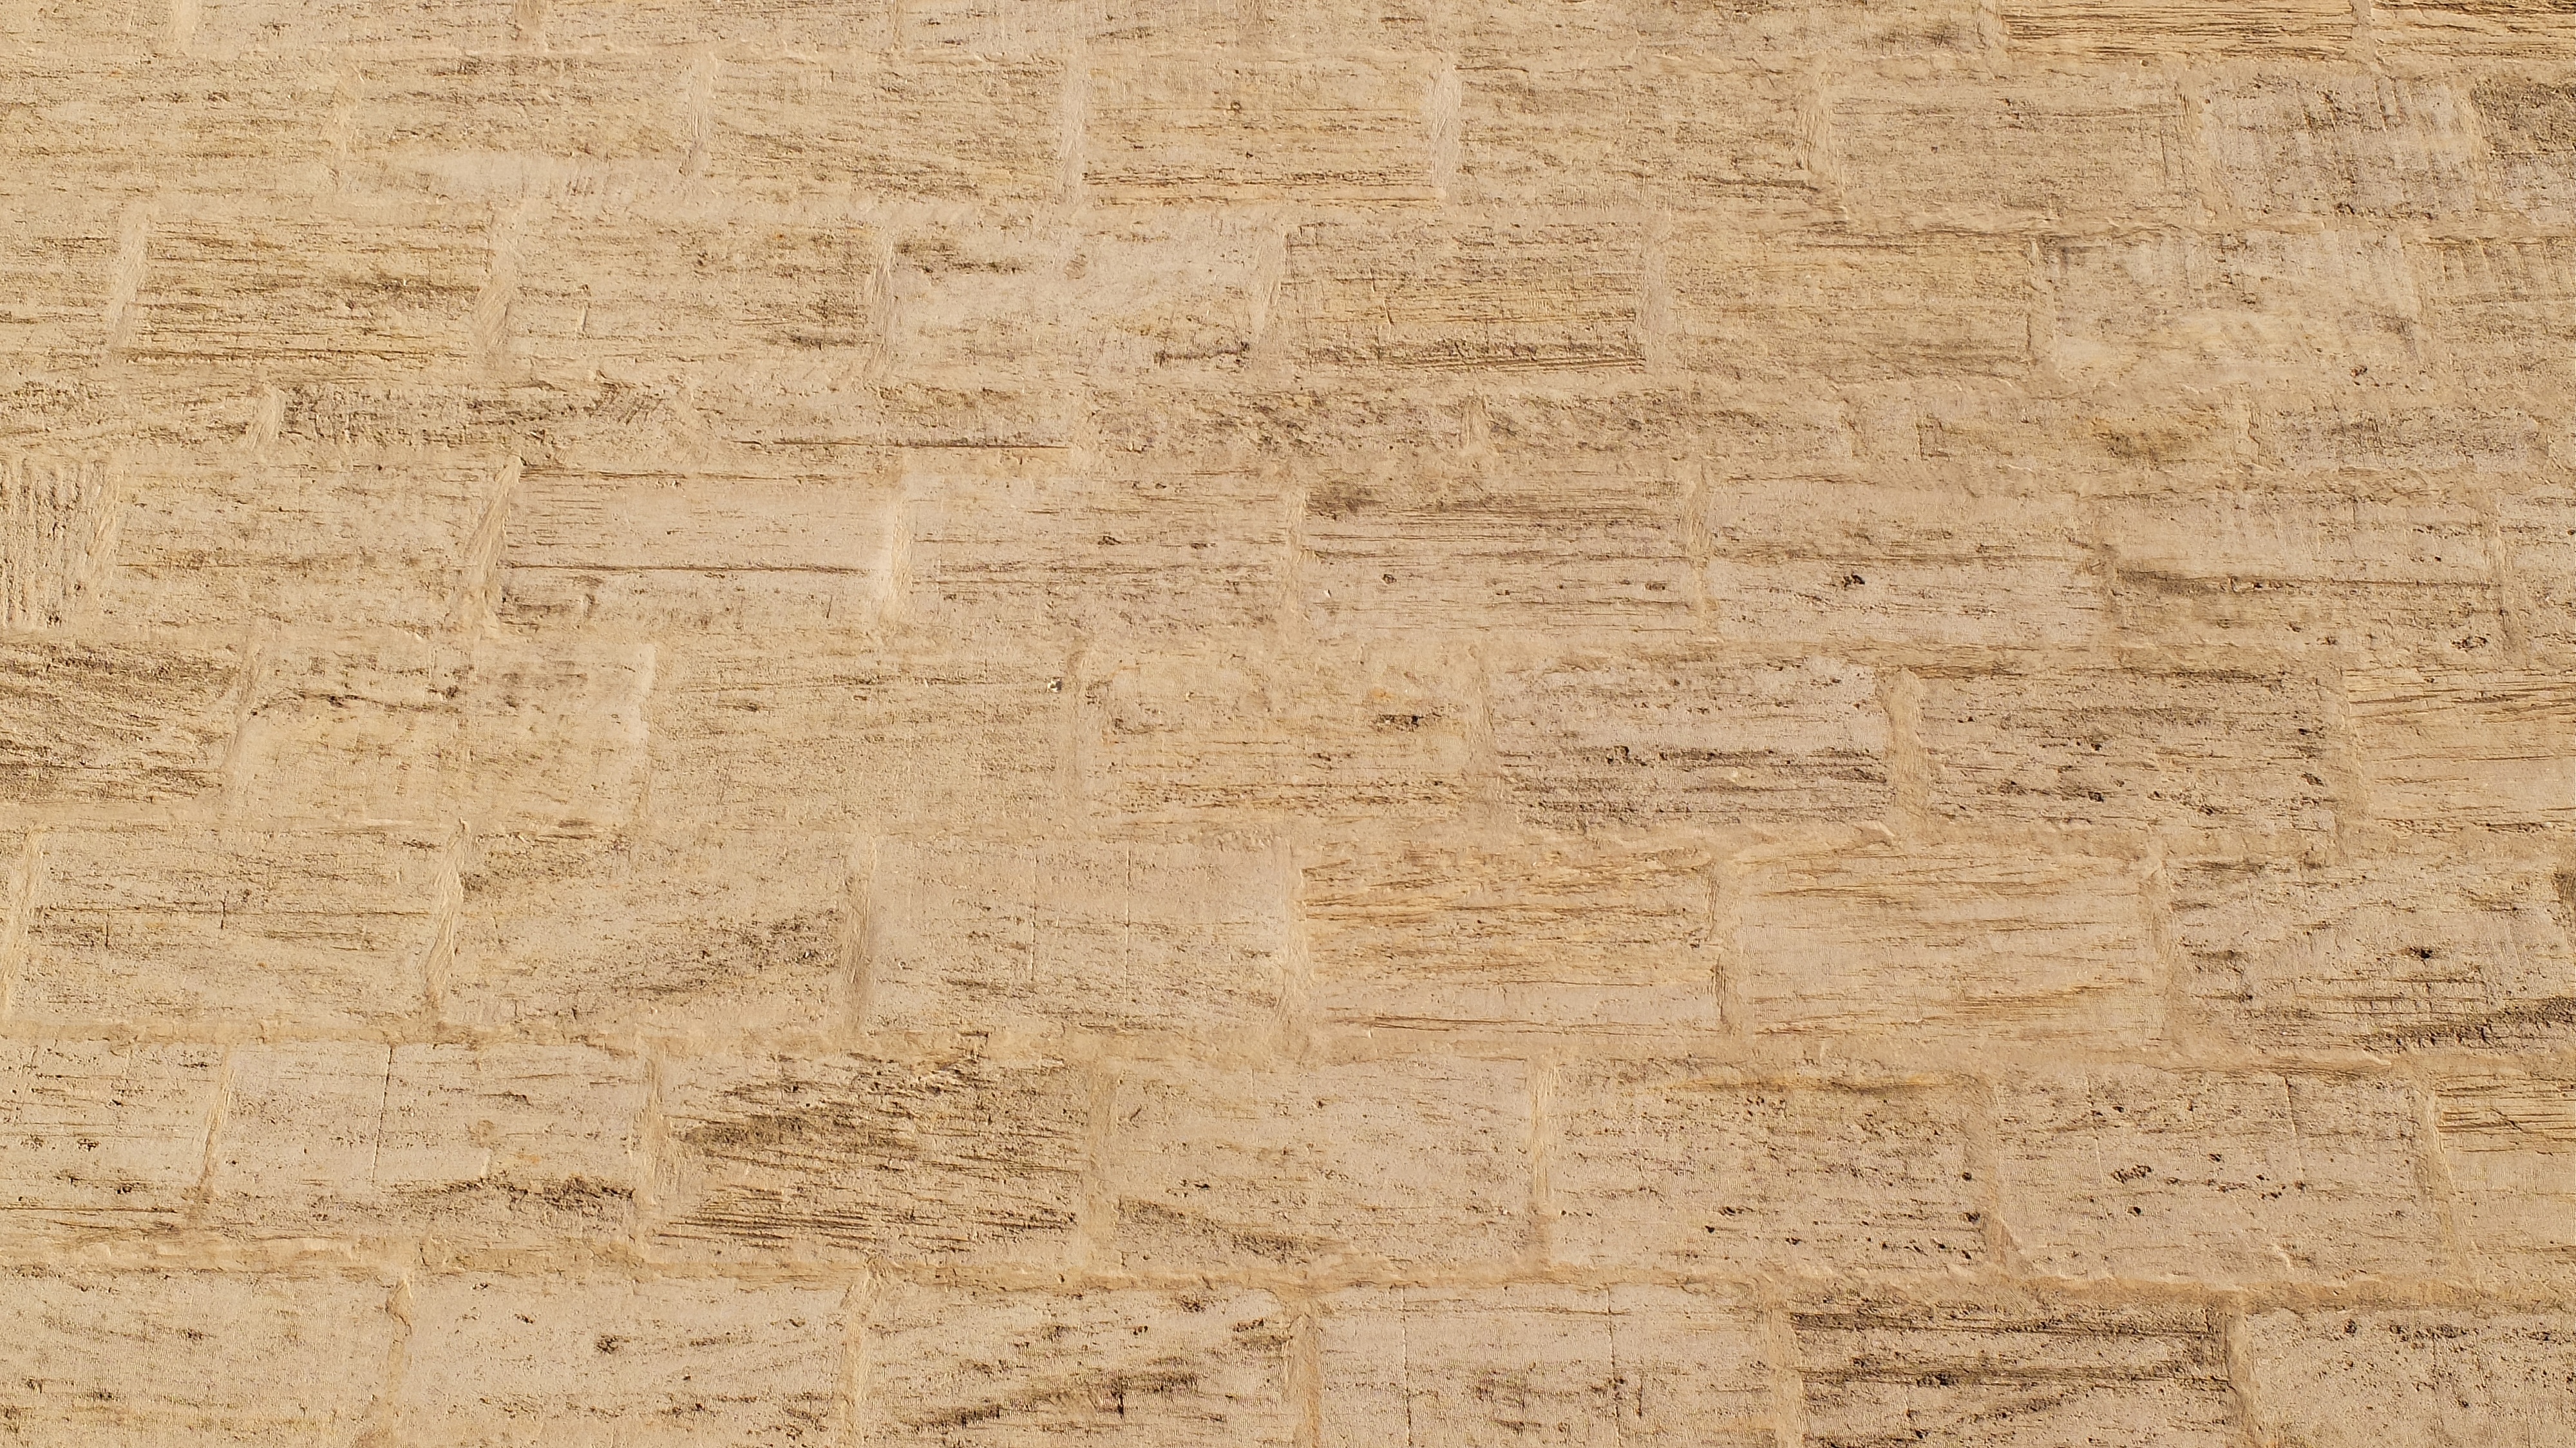
wood, texture, floor, old, wall, stone, pattern, tile, exterior, stone wall, brick, material, hardwood, flooring, wood flooring, laminate flooring, wood stain